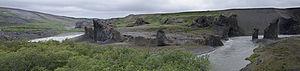
Le parc national de Jökulsárgljúfur, en islandais Þjóðgarður Jökulsárgljúfur, est un ancien parc national situé dans le nord de l'Islande, au bord du fleuve Jökulsá á Fjöllum, entre le site d'Ásbyrgi au nord et la chute Dettifoss au sud. Il a fusionné depuis le 7 juin 2008 dans le nouveau parc national du Vatnajökull avec le parc national de Skaftafell et l'essentiel du glacier Vatnajökull auparavant non compris dans un parc national.